Health and appearance of Michael Jackson

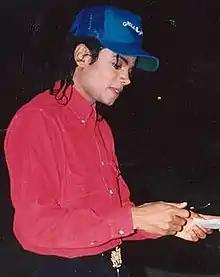

Jackson's skin had been medium-brown during his youth, but from the mid-1980s gradually grew paler. The change drew widespread media coverage, including speculation that he had been bleaching his skin. Jackson's dermatologist, Arnold Klein, said he observed in 1983 that Jackson had vitiligo, a condition characterized by patches of the skin losing their pigment. He also identified discoid lupus erythematosus in Jackson. He diagnosed Jackson with lupus that year, and with vitiligo in 1986.